List of FC Porto managers

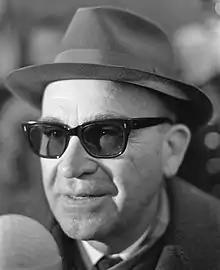
Béla Guttmann guided Porto to its fifth league title in 1958–59.

After Vaschetto's exit in the summer of 1948, Porto had ten coaches in a period of seven years – including Vaschetto again, who returned for the first half of the 1951–52 season – but none were able to bring any silverware for the club. The lack of trophies was accentuated with the abolition of the regional championship in 1947, which Porto had dominated with 30 wins in 34 seasons. The club returned to winning ways in the 1955–56 season, under the orientation of its first Brazilian coach, Dorival Knippel, better known as Yustrich. The 1955–56 Primeira Divisão title was secured through a head-to-head tiebreak with Benfica, after both teams finished with the same points. The following month, Yustrich guided Porto to its first Taça de Portugal title, securing thus the club's first double. The Brazilian left Porto soon after, but returned a year later to replace his compatriot Flávio Costa, after a trophyless season.